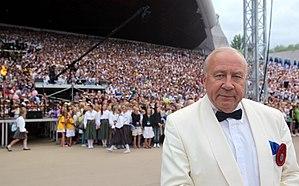
Neeme Järvi en 2009
21 janvier: Musique pour cordes, percussion et célesta de Béla Bartók, créée à Bâle par Paul Sacher.
Neeme Järvi est un chef d'orchestre estonien né à Tallinn le 7 juin 1937.